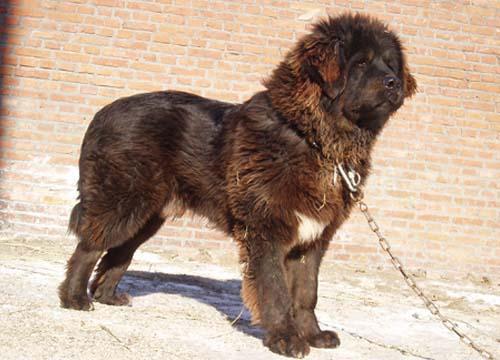
Tibetan_mastiff